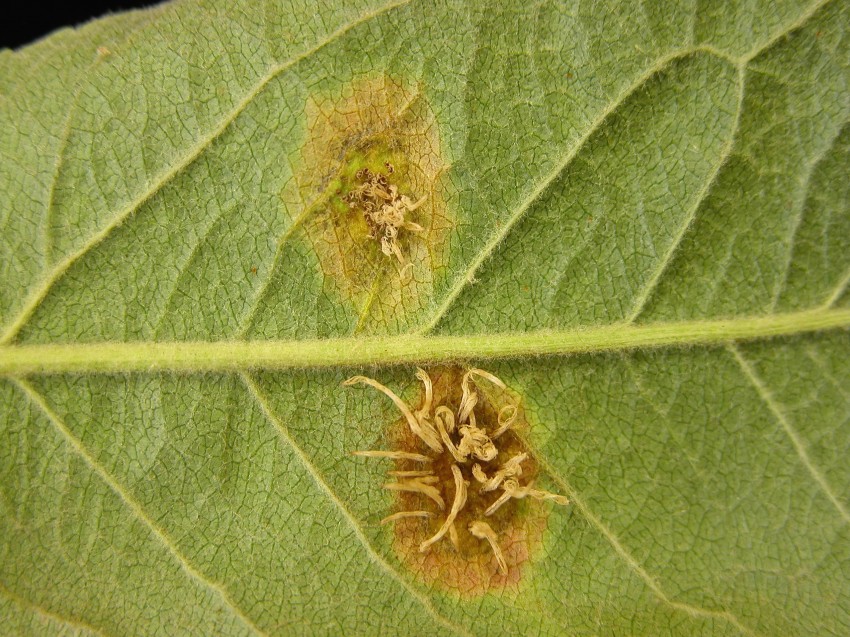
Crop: apple
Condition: rust